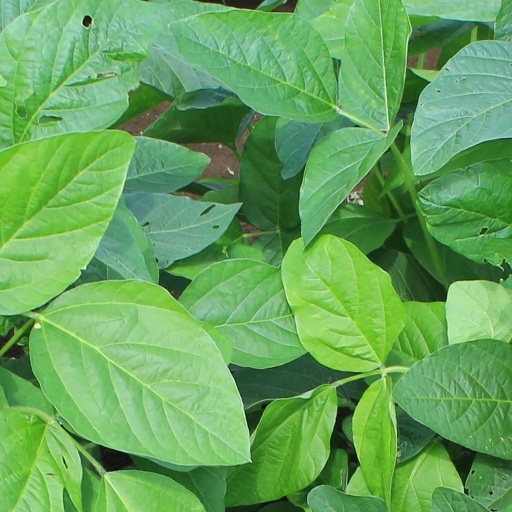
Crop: soybean